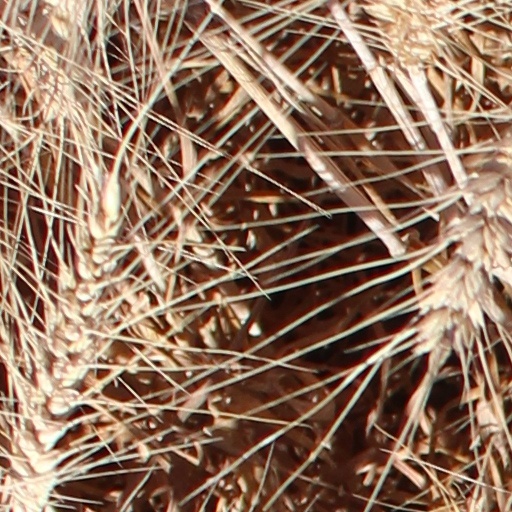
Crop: wheat